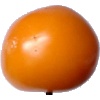
Label: Tomato Yellow 1